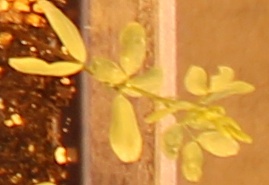
Label: Lentil